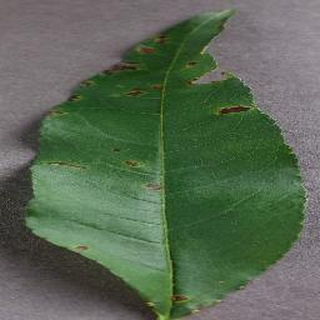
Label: peach_bacterial_spot